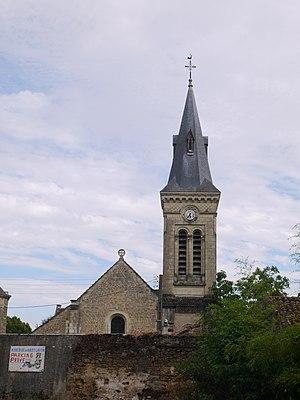
L'église Saint-Hilaire.
Concourson-sur-Layon est une ancienne commune française située dans le département de Maine-et-Loire, en région Pays de la Loire. Depuis le 30 décembre 2016, la commune forme avec Brigné, de Doué-la-Fontaine, de Forges, de Meigné, de Montfort, de Saint-Georges-sur-Layon et des Verchers-sur-Layon, la commune nouvelle de Doué-en-Anjou.
La liste des églises de Maine-et-Loire recense de la manière la plus complète possible les églises, cathédrale et basiliques situées dans le département français de Maine-et-Loire.